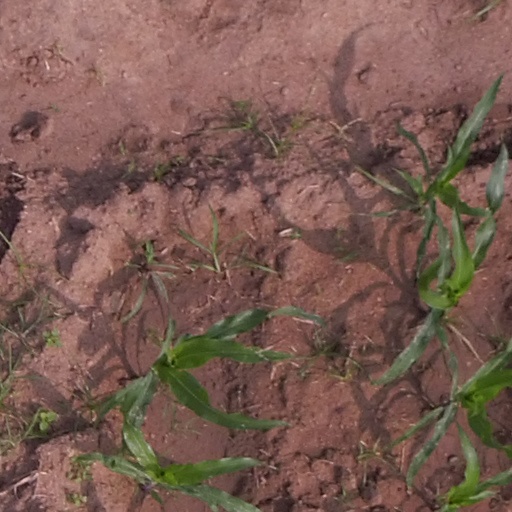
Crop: maize; corn